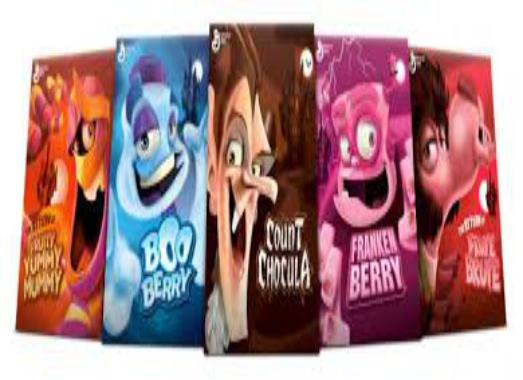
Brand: Count Chocula
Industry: Food